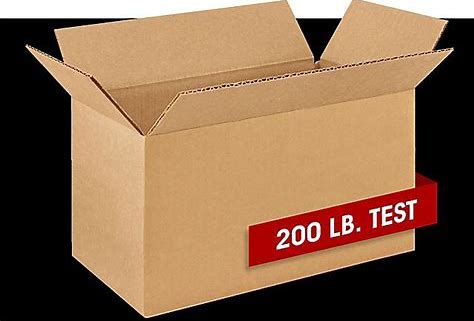
Label: cardboard